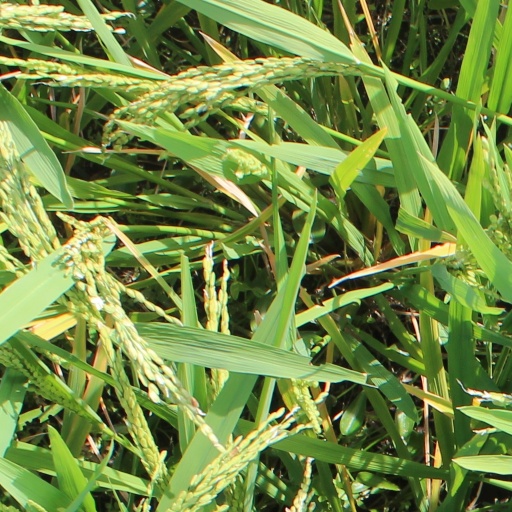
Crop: rice